Bloody Good Time

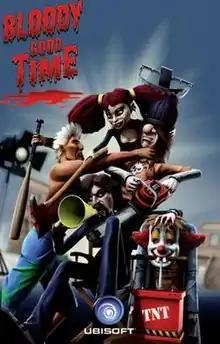
"Bloody Good Time" cover

Bloody Good Time is a first-person shooter developed by Outerlight and published by Ubisoft for Microsoft Windows and Xbox 360. It was released in October 2010.